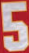
Number: 5